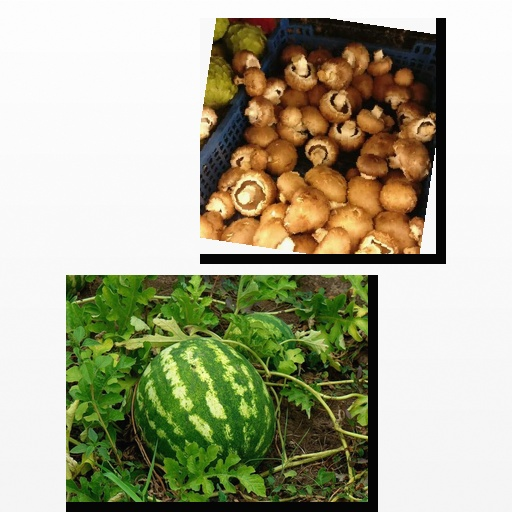
Food items: watermelon, mushroom